Super Bowl XXXVI halftime show

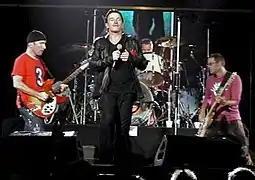
U2 performing in Berlin in July 2001 during their Elevation Tour

U2's 2000 studio album "All That You Can't Leave Behind" was commercially and critically successful. It debuted at number one in 32 countries and sold 10 million copies by December 2001. The record's lead single, "Beautiful Day", was a worldwide hit, and in February 2001 it won Grammy Awards for Best Rock Performance by a Duo or Group with Vocal, Song of the Year, and Record of the Year. The band embarked on a concert tour, the Elevation Tour, in March 2001. The first two legs sold out all 83 concerts across North America and Europe, grossing US$105 million.